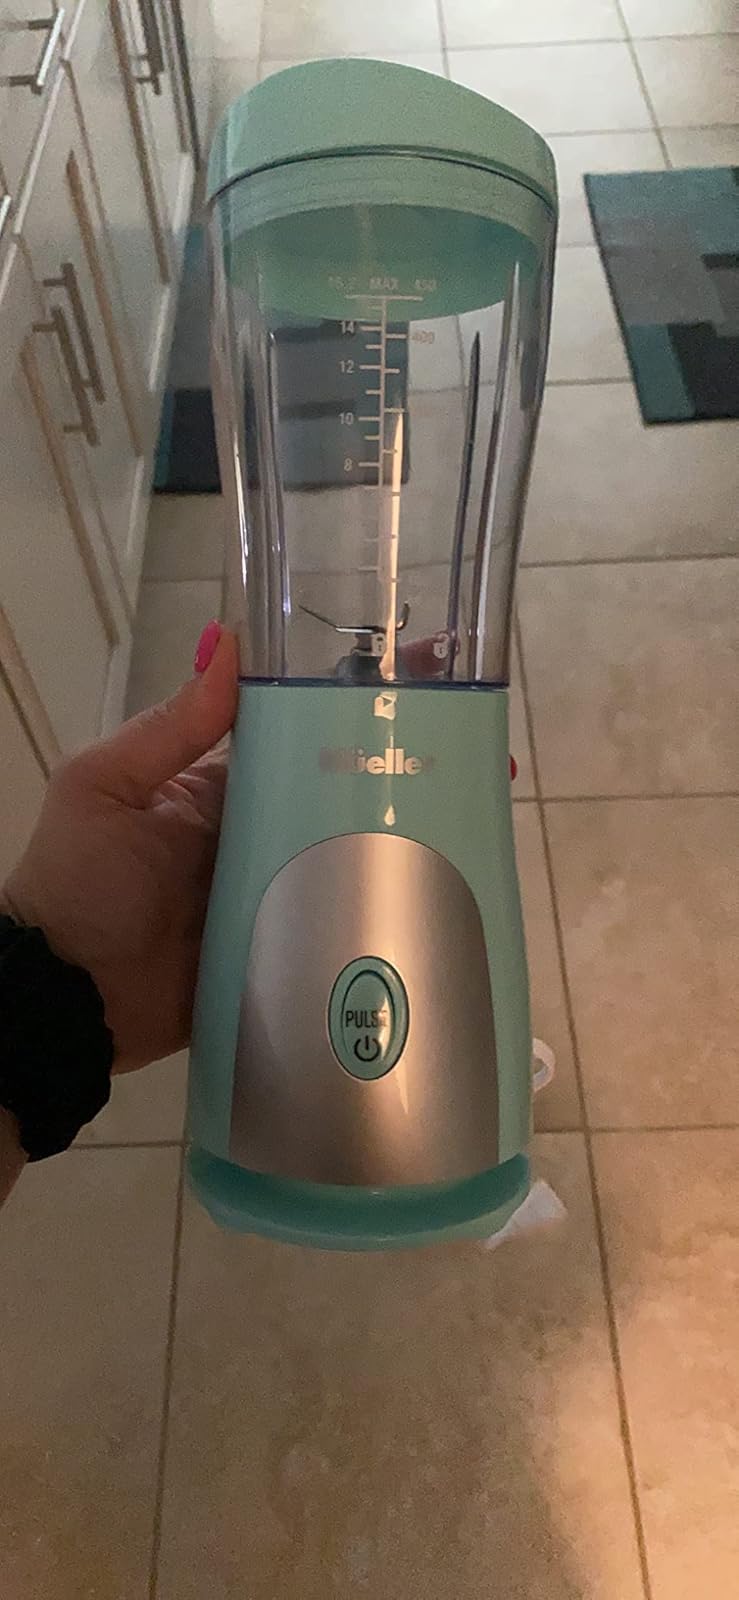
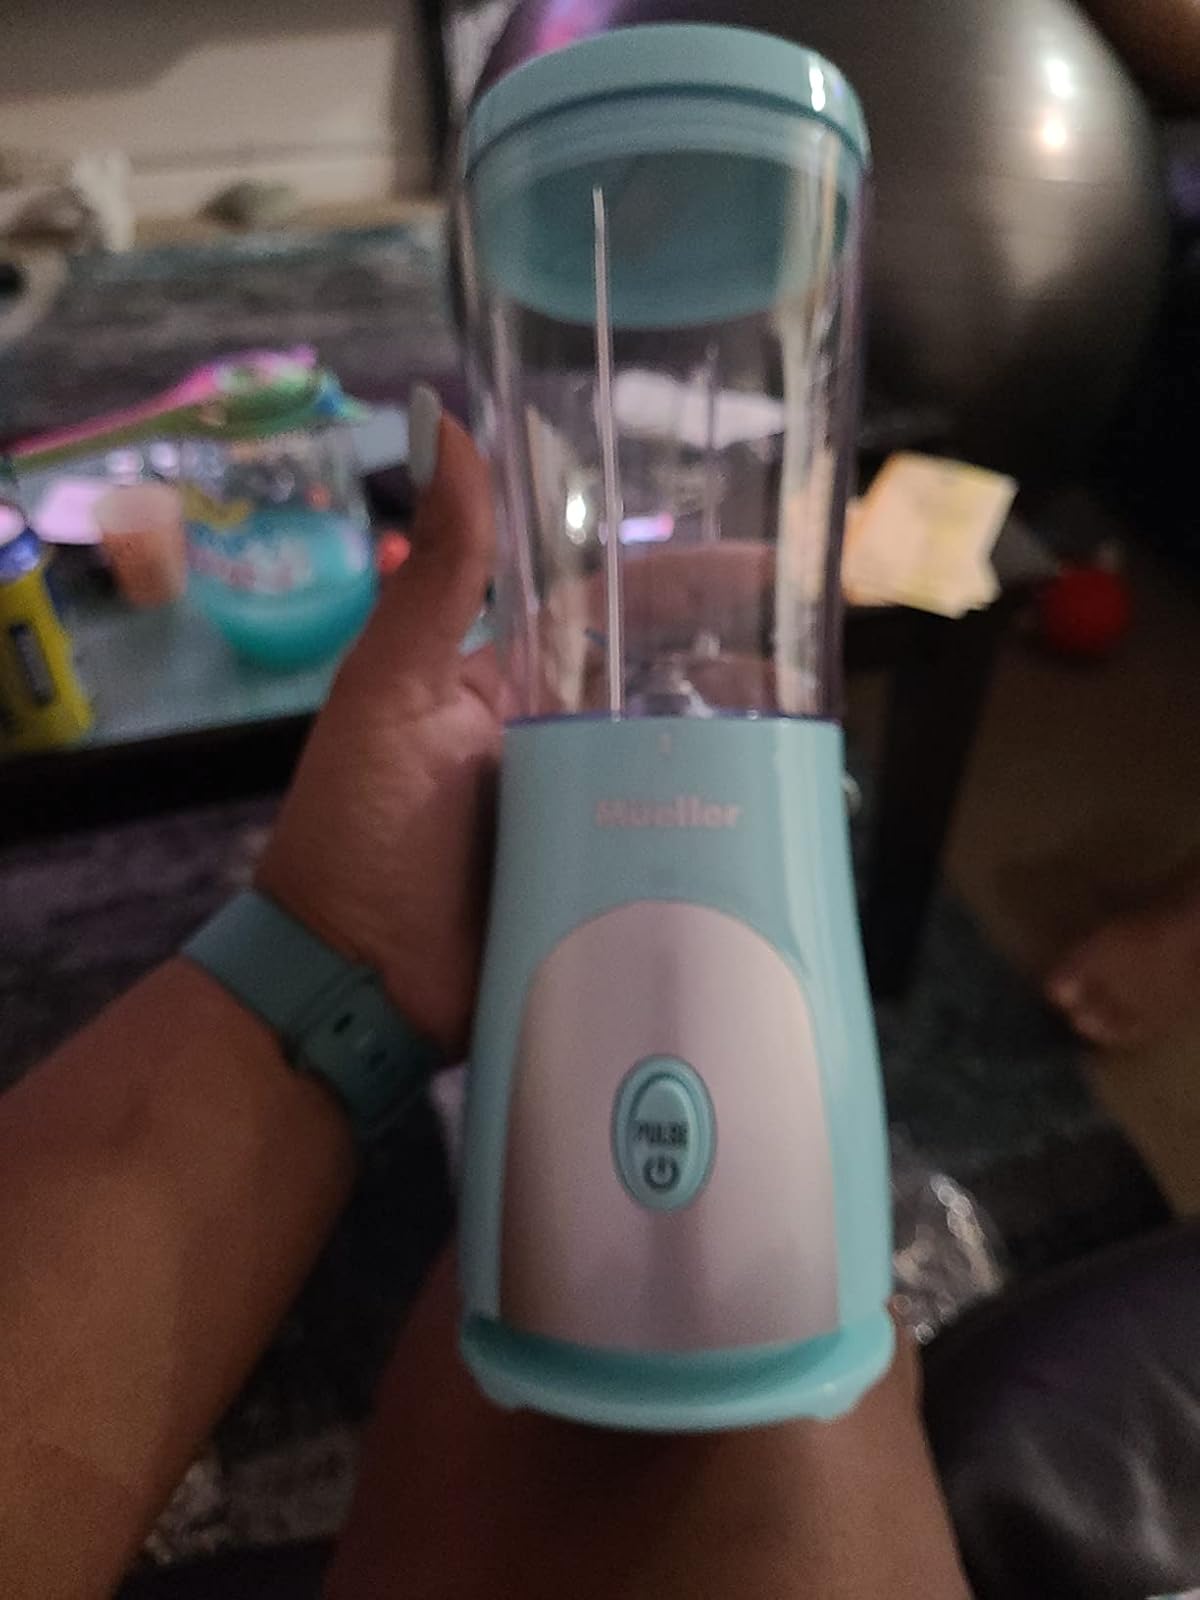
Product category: items_blender
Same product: yes